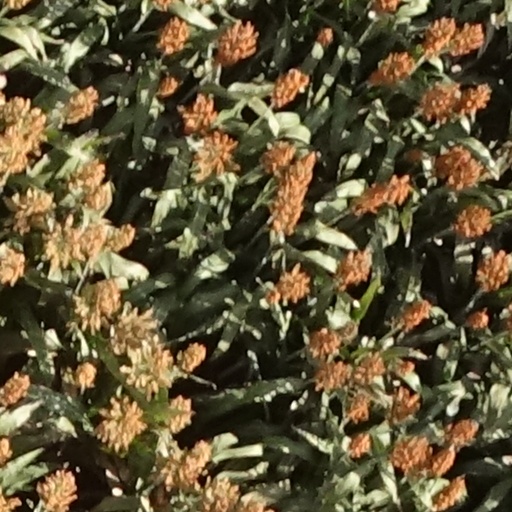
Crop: sorghum